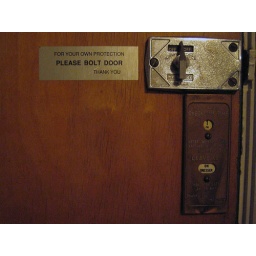
the door from the inside at the edgebrook motel. the only thing that separated us from the cat lurking around outside.